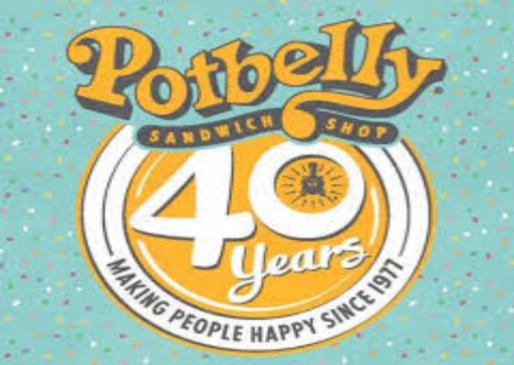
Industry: Food